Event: Nepal Earthquake
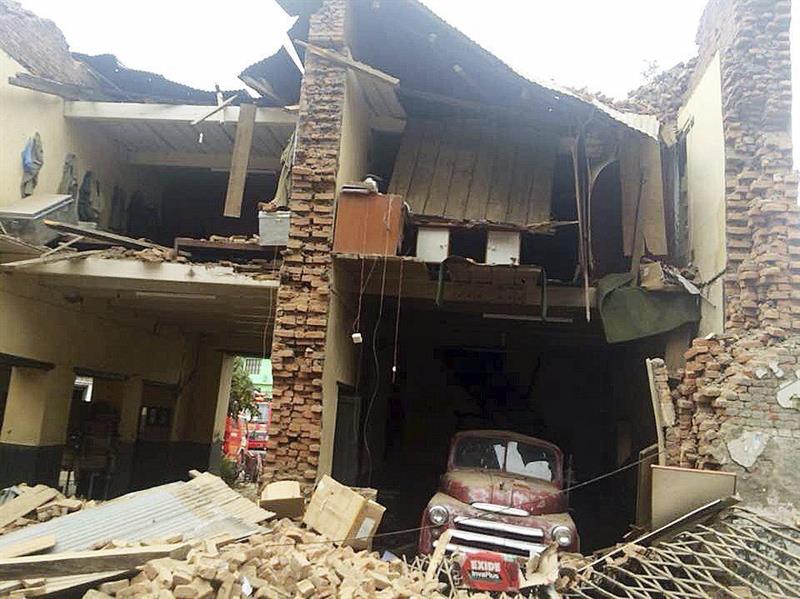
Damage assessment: damage